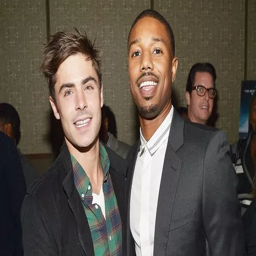
actors attend the event honoring actor of biographical film .